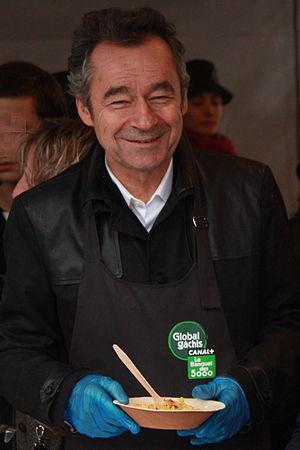
Michel Denisot lors du Banquet des 5000, sur le parvis de l'hôtel de ville de Paris.
Michel Denisot, né le 16 avril 1945 à Buzançais, est un journaliste, animateur, réalisateur et producteur de télévision français.